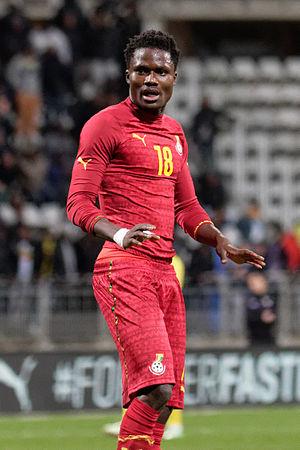
Daniel Amartey, né le 21 décembre 1994 à Accra, est un footballeur international ghanéen qui évolue au poste de défenseur ou milieu de terrain à Leicester City.